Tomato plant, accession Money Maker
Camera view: bottom (45 deg); turntable rotation: 300 degrees
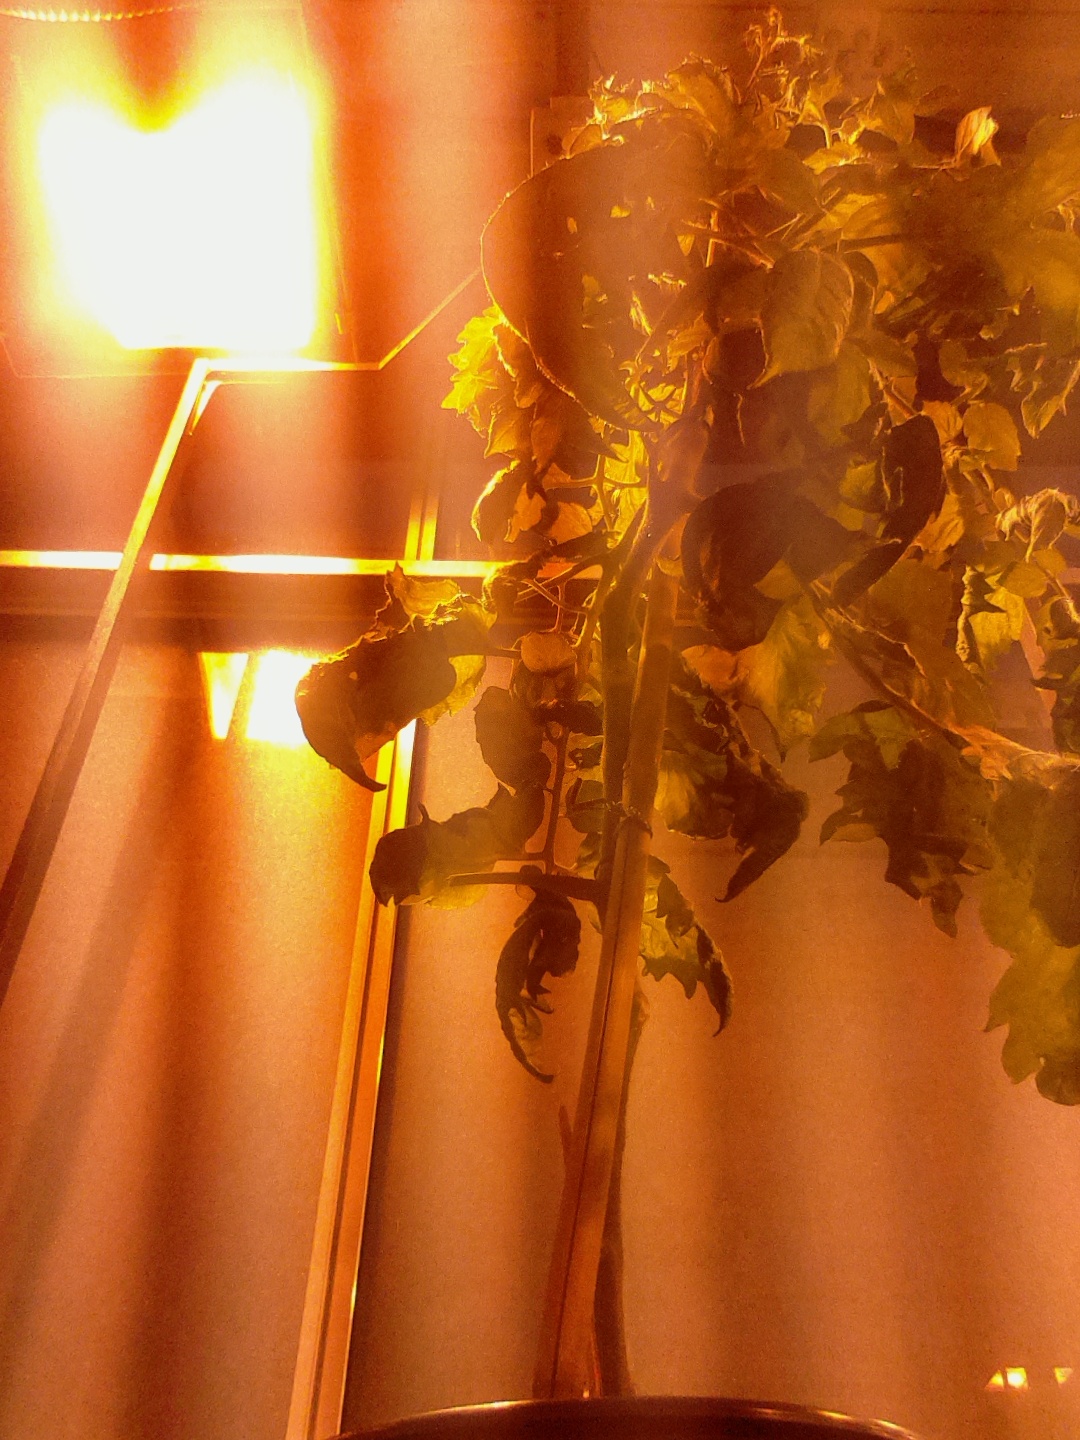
BBCH growth stage 70: Fruits at the main stem or branches visibles